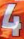
Number: 4